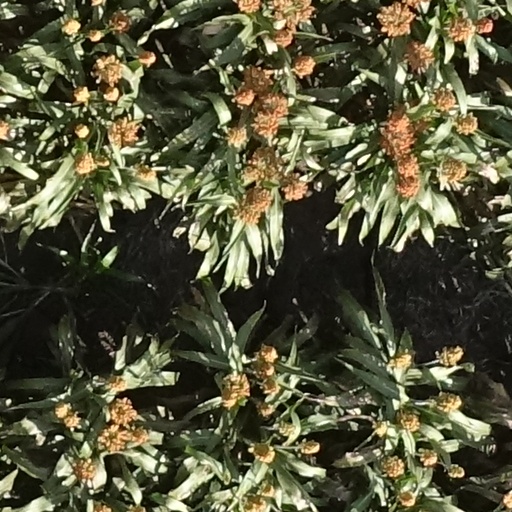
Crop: sorghum